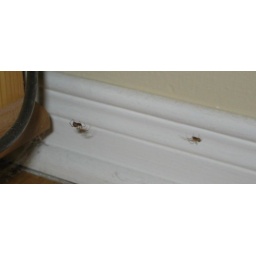
Two spiders dance the dance of love on the cobwebs above my baseboards. The male (right) plucks the web of the female (not right).